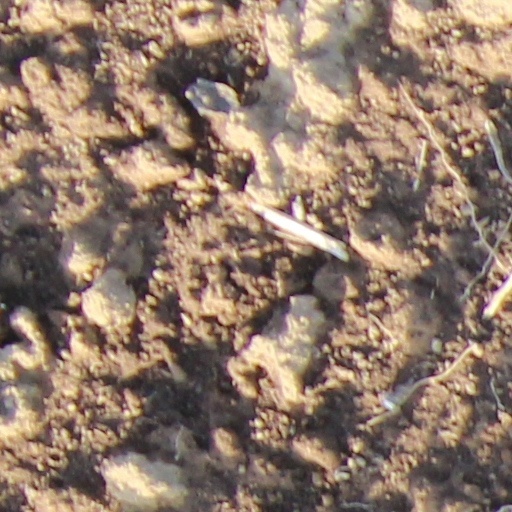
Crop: wheat